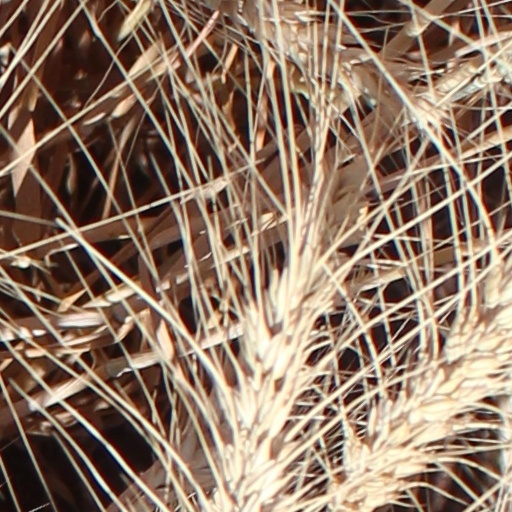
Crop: wheat